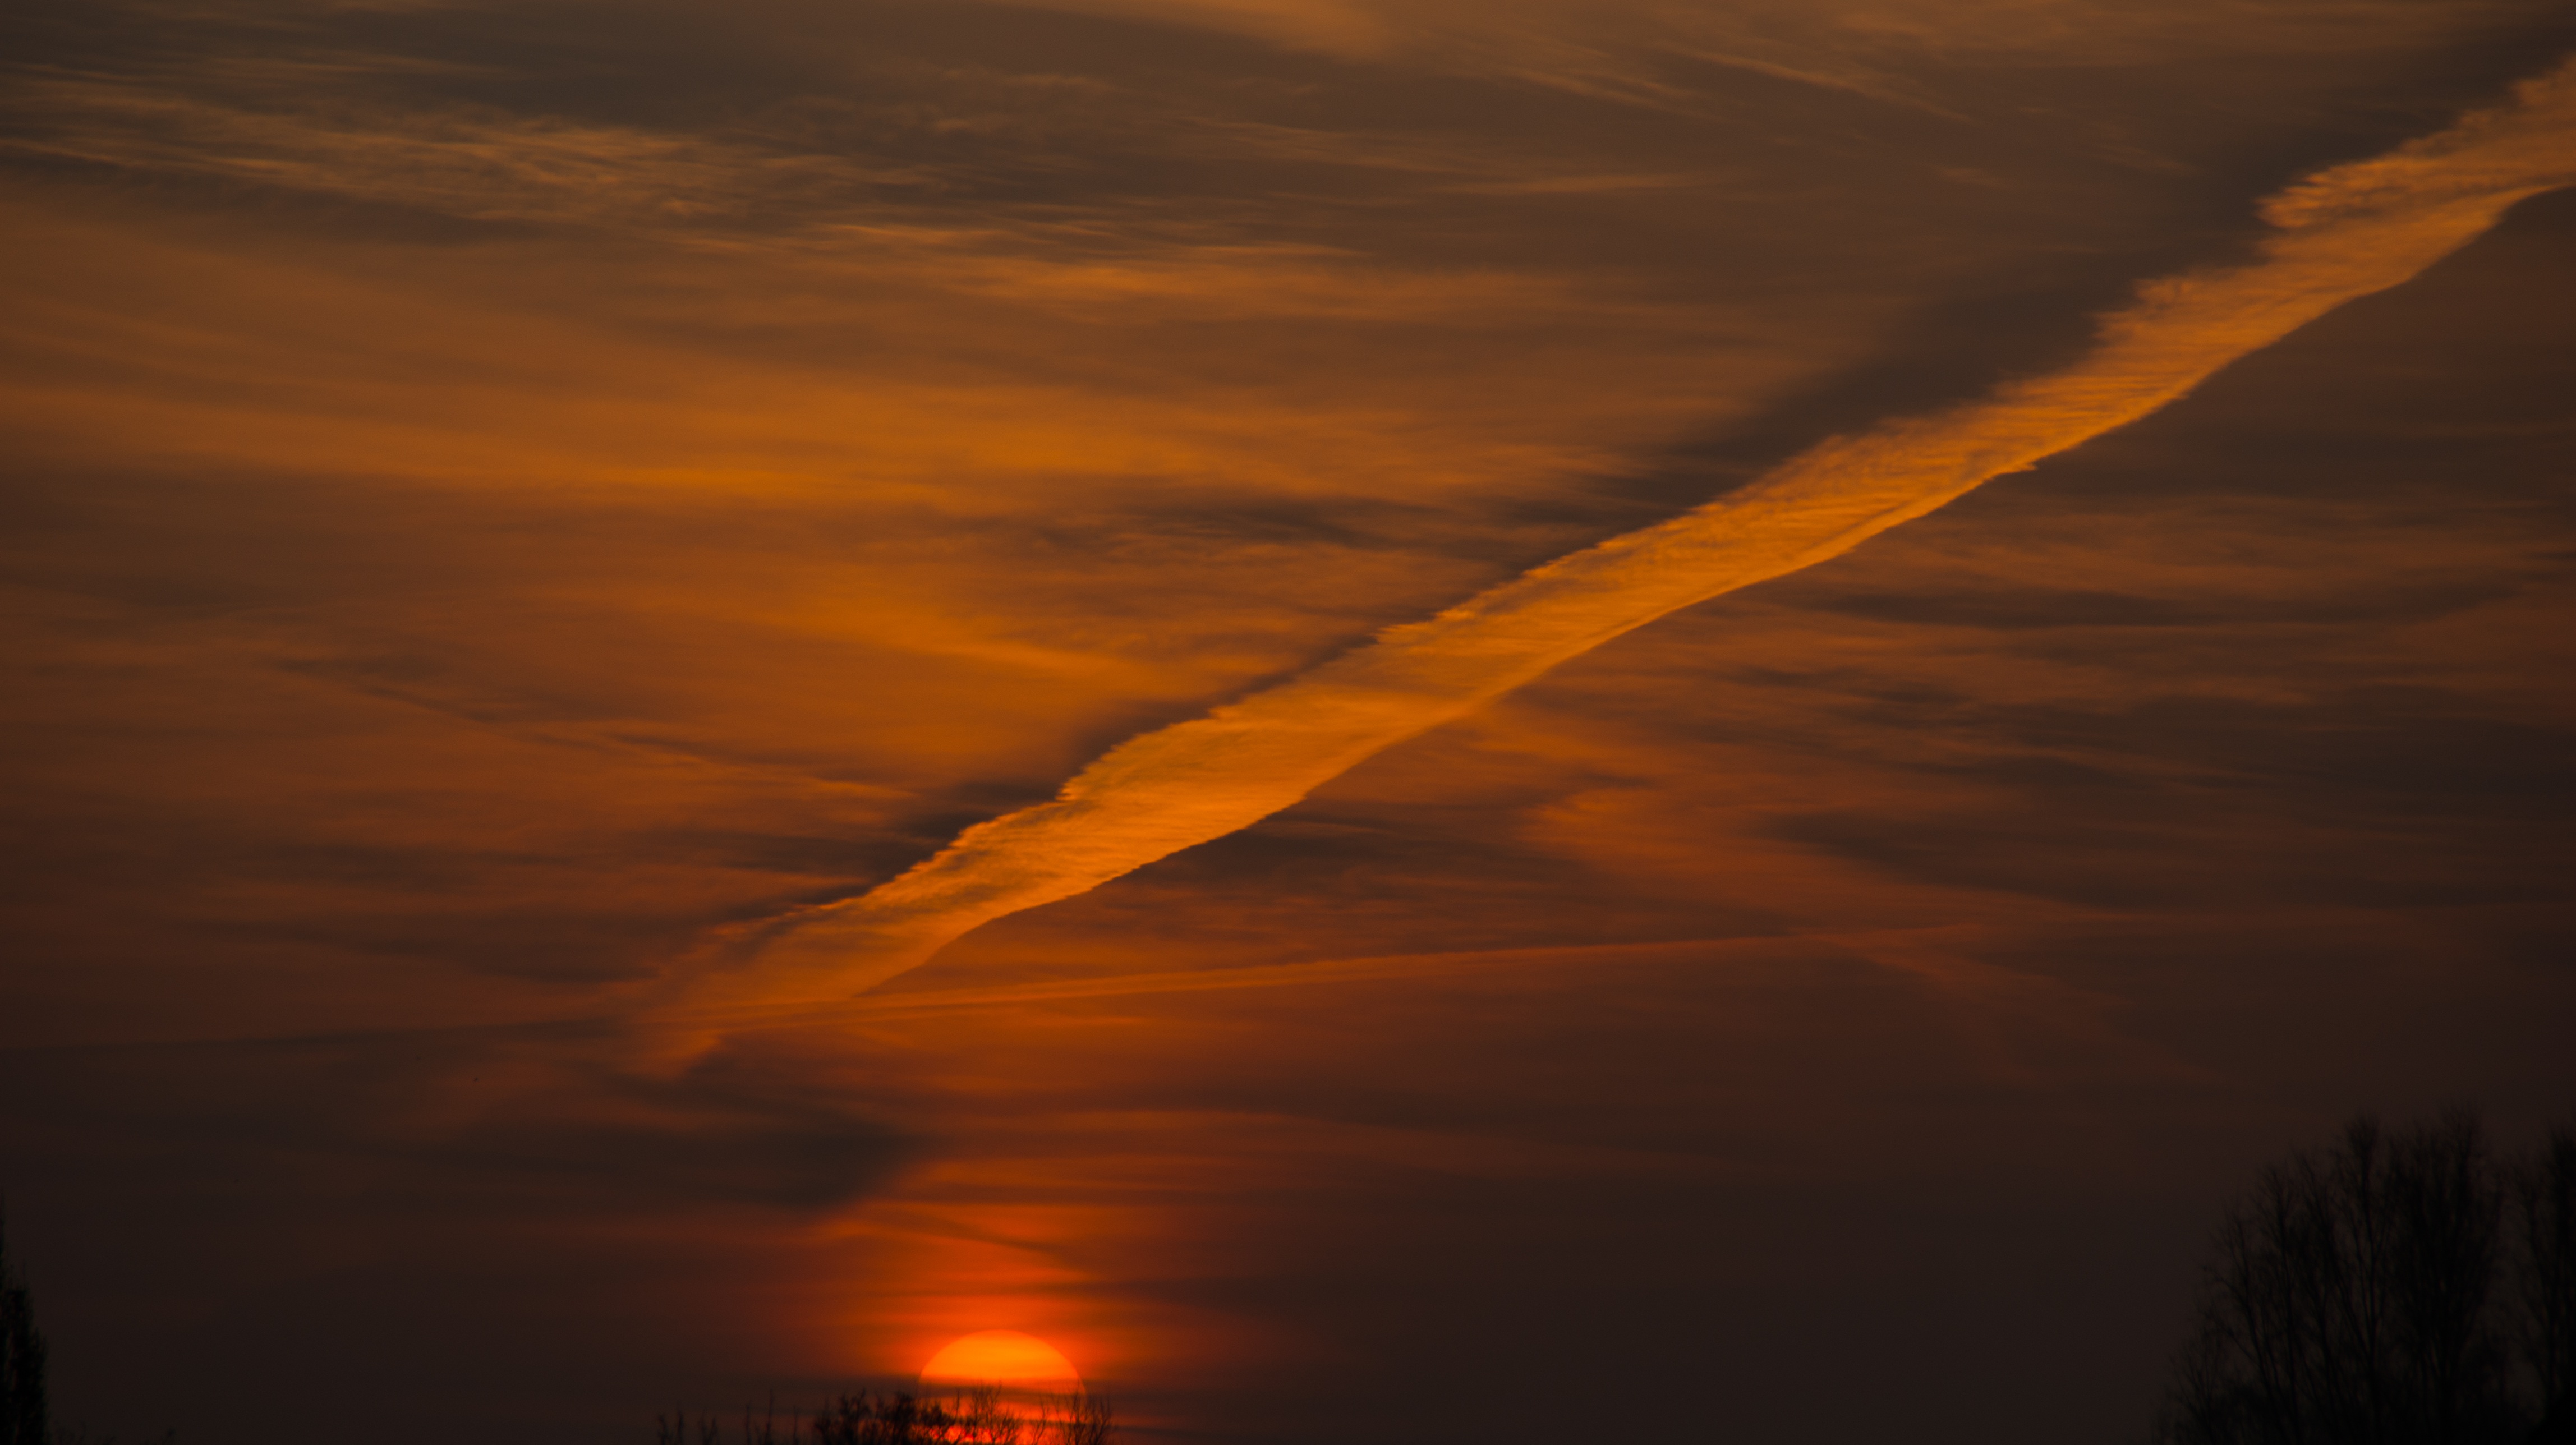
horizon, cloud, sky, sunrise, sunset, sunlight, morning, dawn, atmosphere, dusk, evening, clouds, abendstimmung, afterglow, evening sky, meteorological phenomenon, red sky at morning